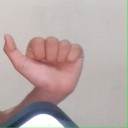
अक्षर: त